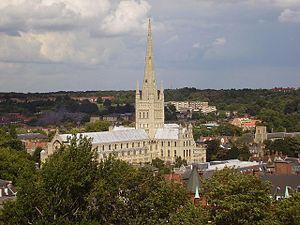
Le doyen de Norwich est le président primus inter pares du chapitre de chanoines qui dirige la Cathédrale de Norwich. Avant 2000, le poste était désigné comme provost, qui était alors l'équivalent d'un doyen dans la plupart des cathédrales anglaises. La cathédrale est l'église mère du diocèse de Norwich et le siège de l'évêque de Norwich. Jane Hedges a été installée en tant que Doyen le 21 juin 2014.